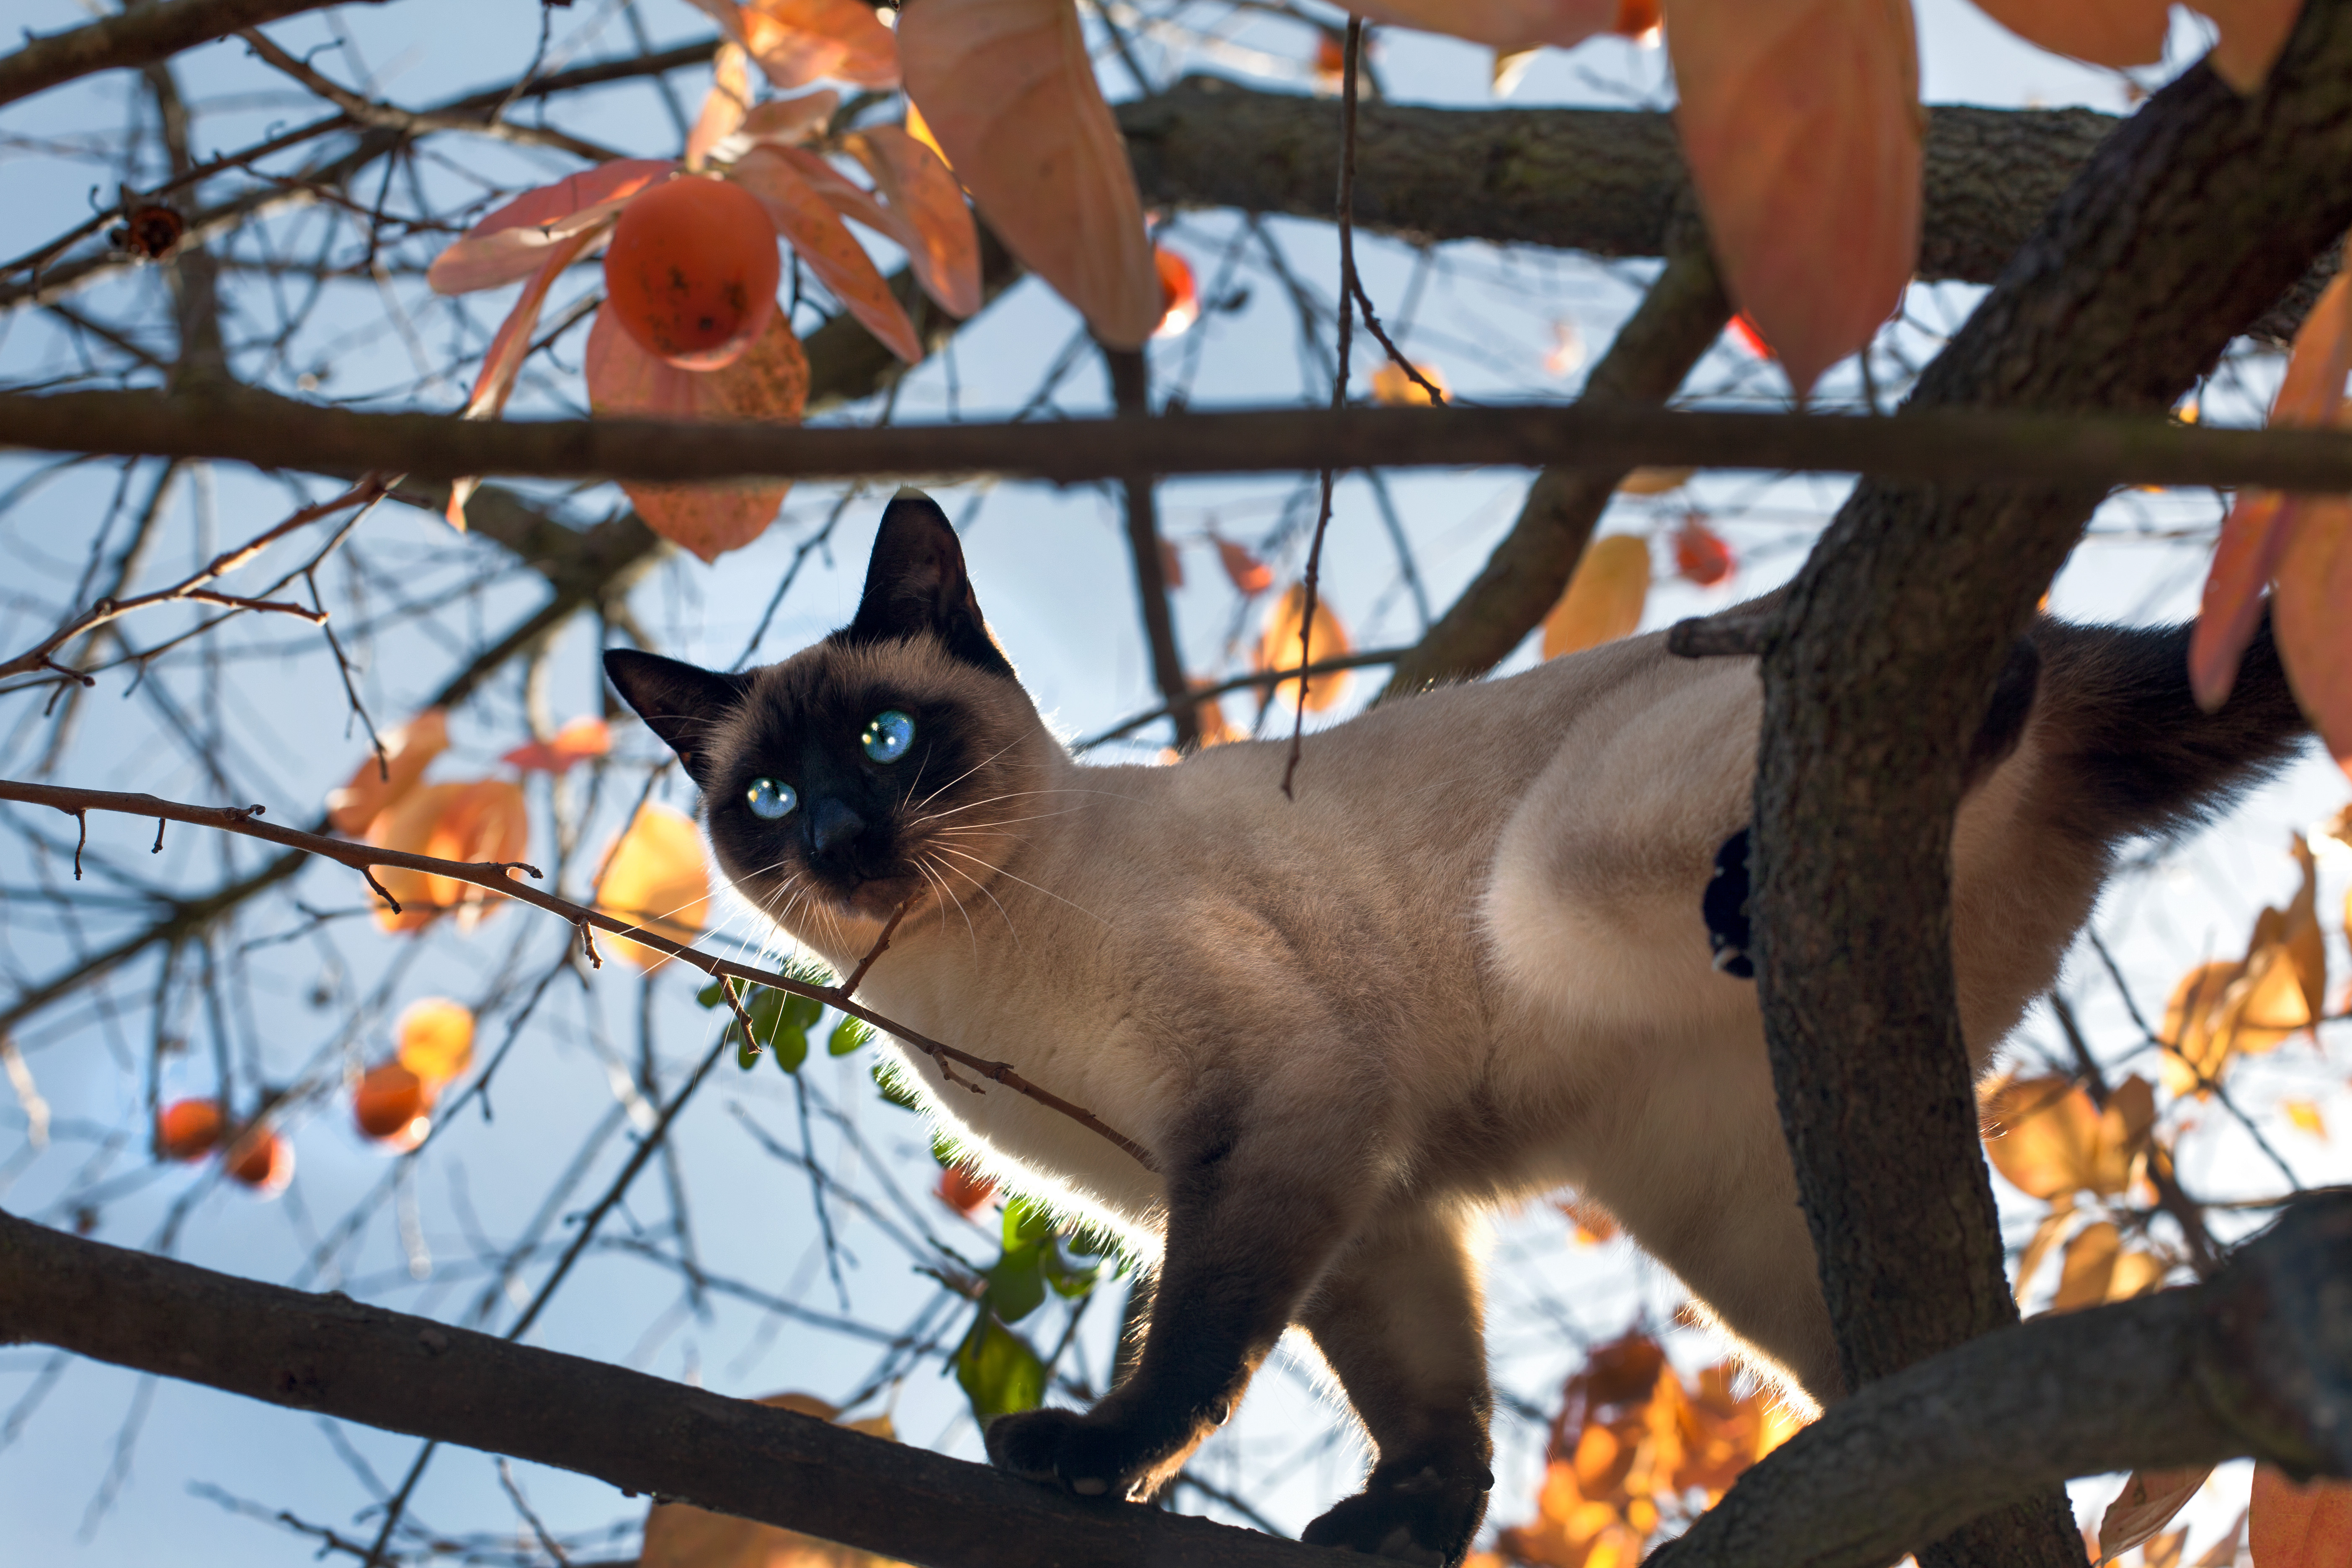
cat, autumn, feline, mammal, eyes, hss, slidersunday, small to medium sized cats, cat like mammal